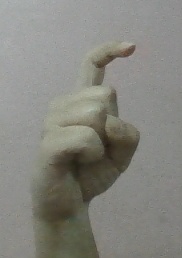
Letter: ra